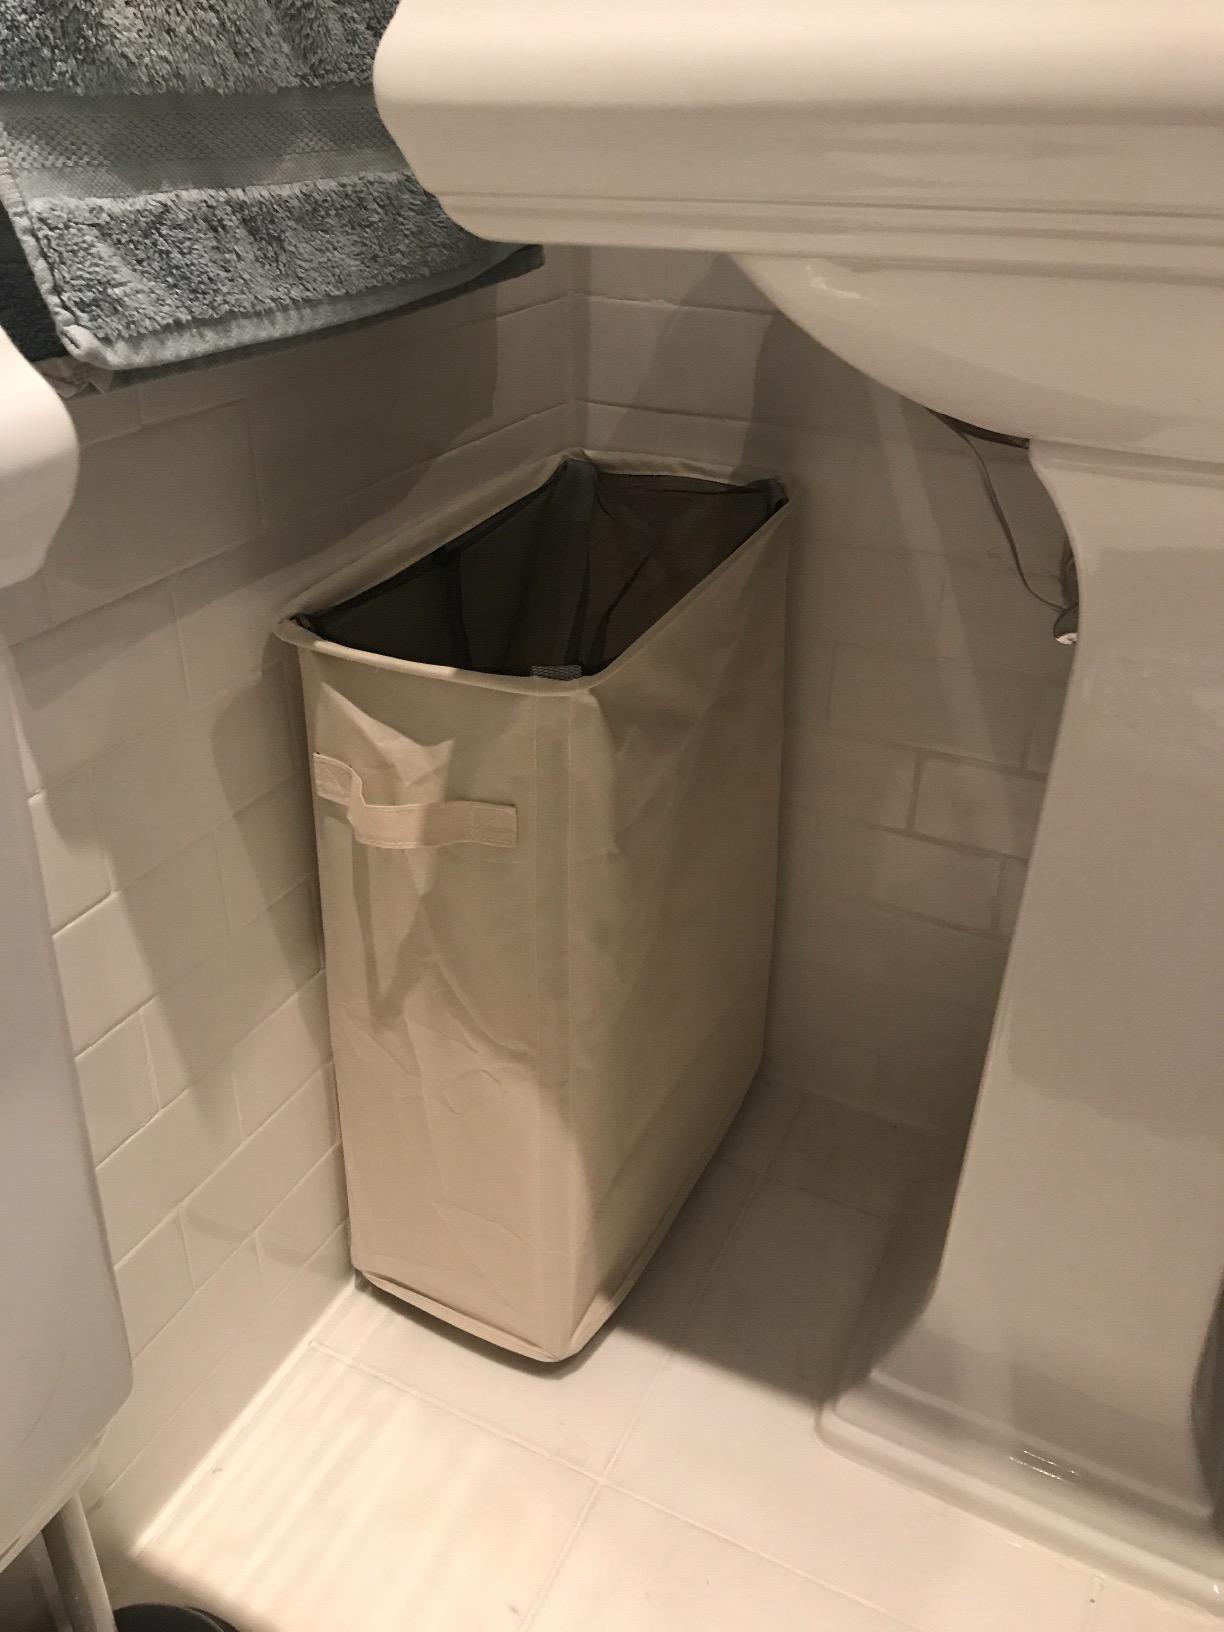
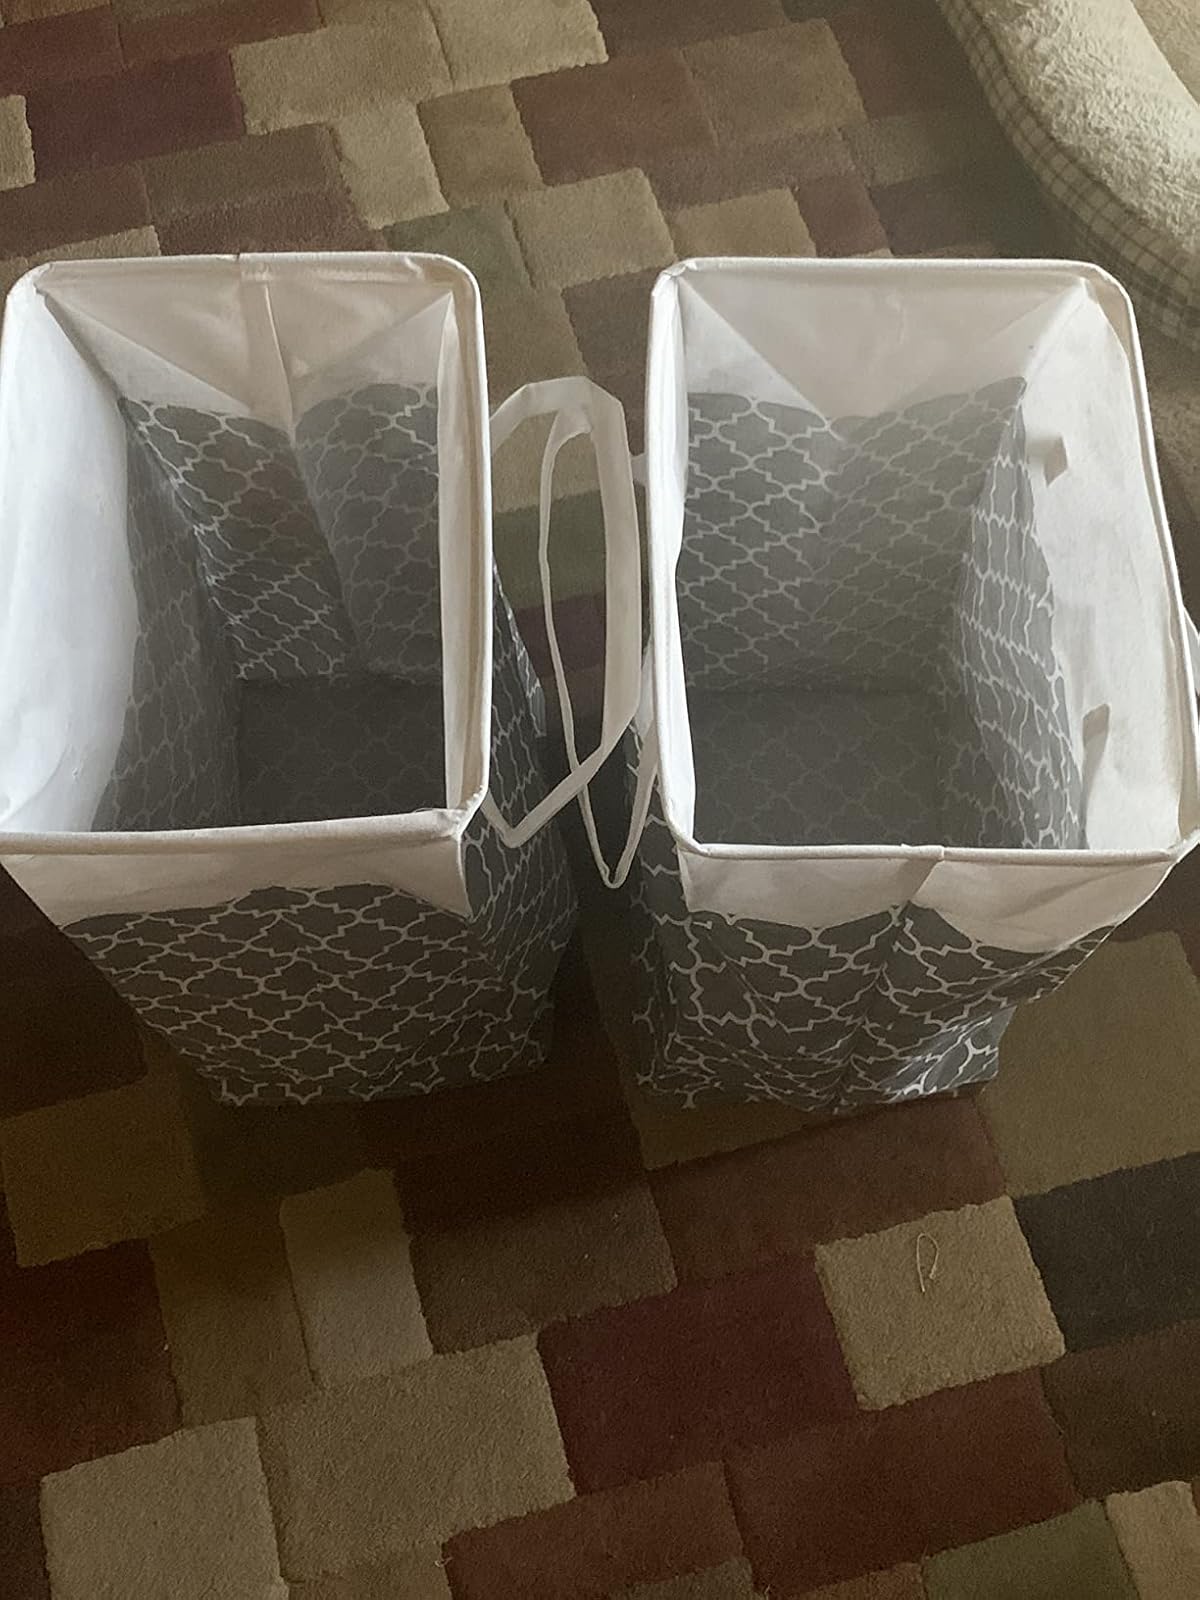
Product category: items_hamper
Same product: no